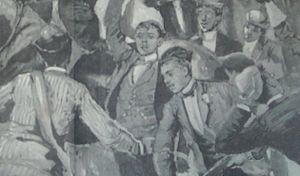
Détail d'une gravure figurant l'arrivée du tonneau envoyé par les étudiants de Turin aux étudiants de Bologne pour les fêtes commémorant le VIIIème centenaire de l'université de Bologne. On y voit des étudiants coiffés de l'orsina, qui sera remplacée par la feluca quelques années plus tard.
La Goliardia est l'appellation usuelle donnée aux ordres goliardiques, en italien : ordini goliardici, sociétés festives et carnavalesques traditionnelles des étudiants italiens.